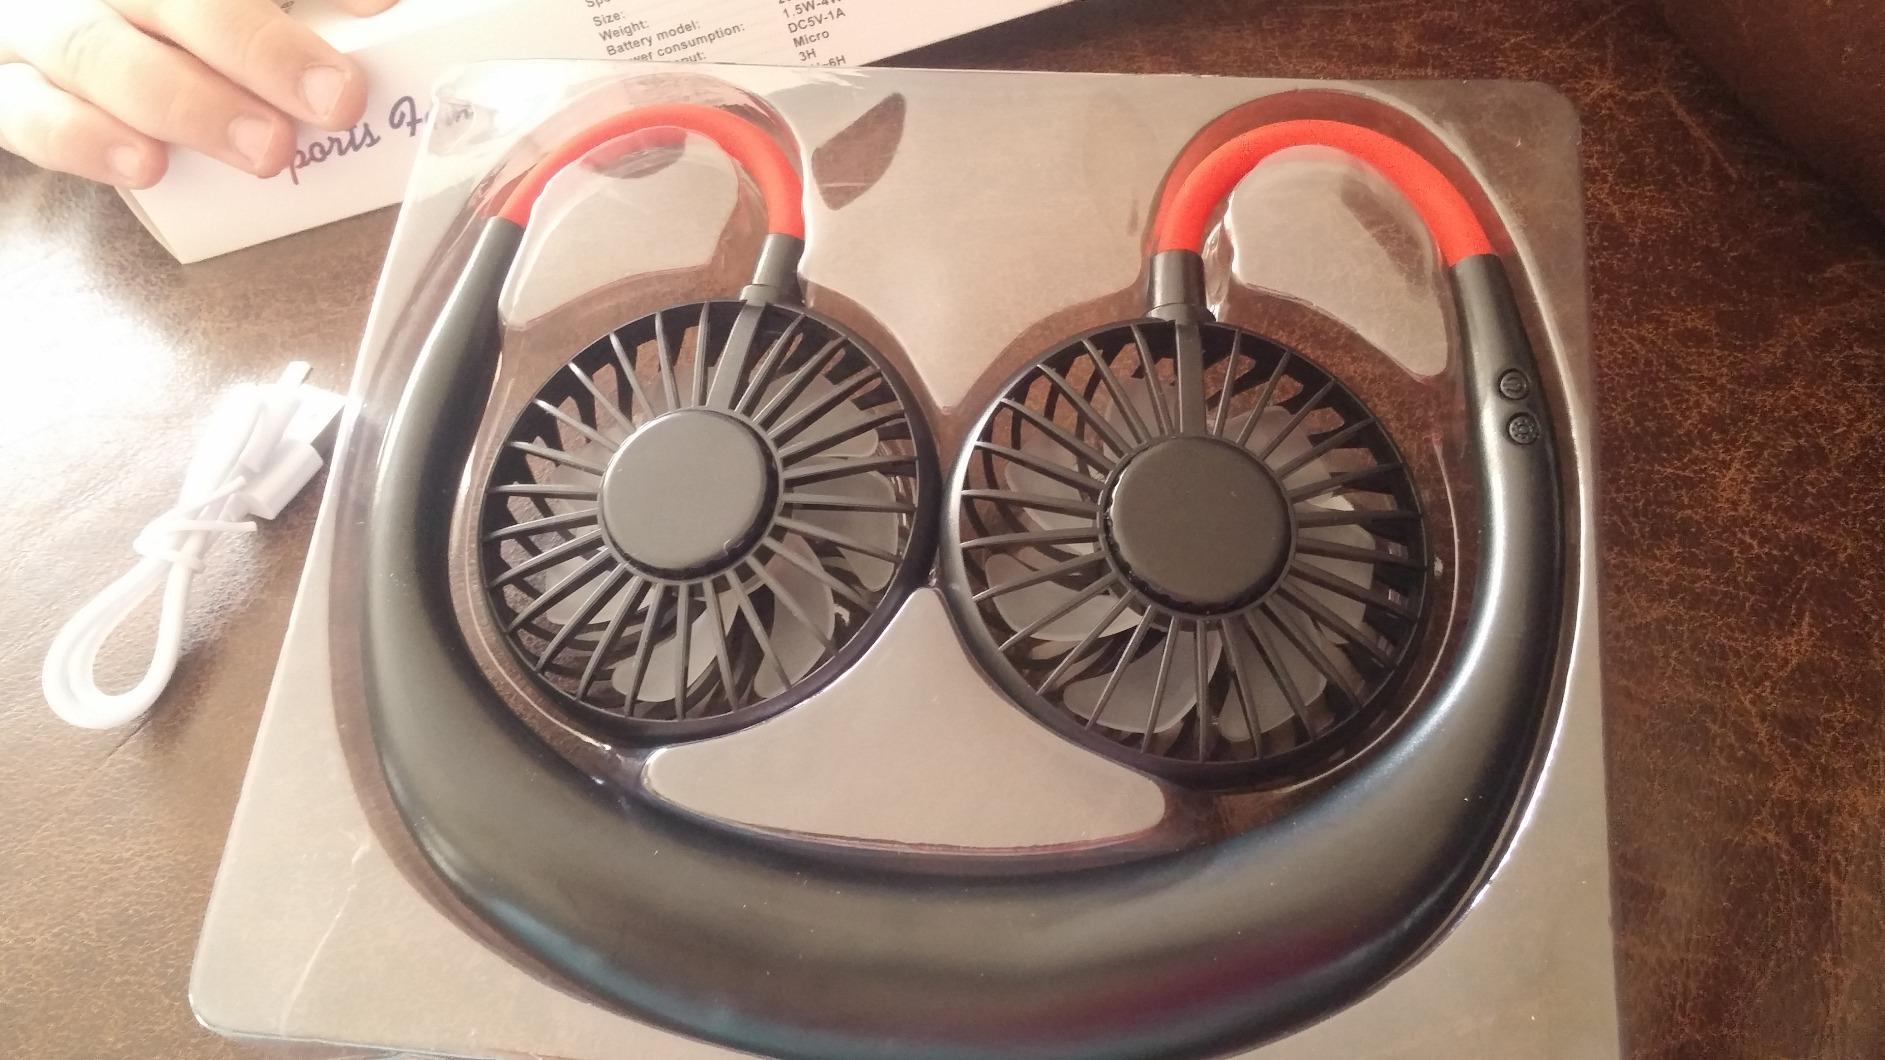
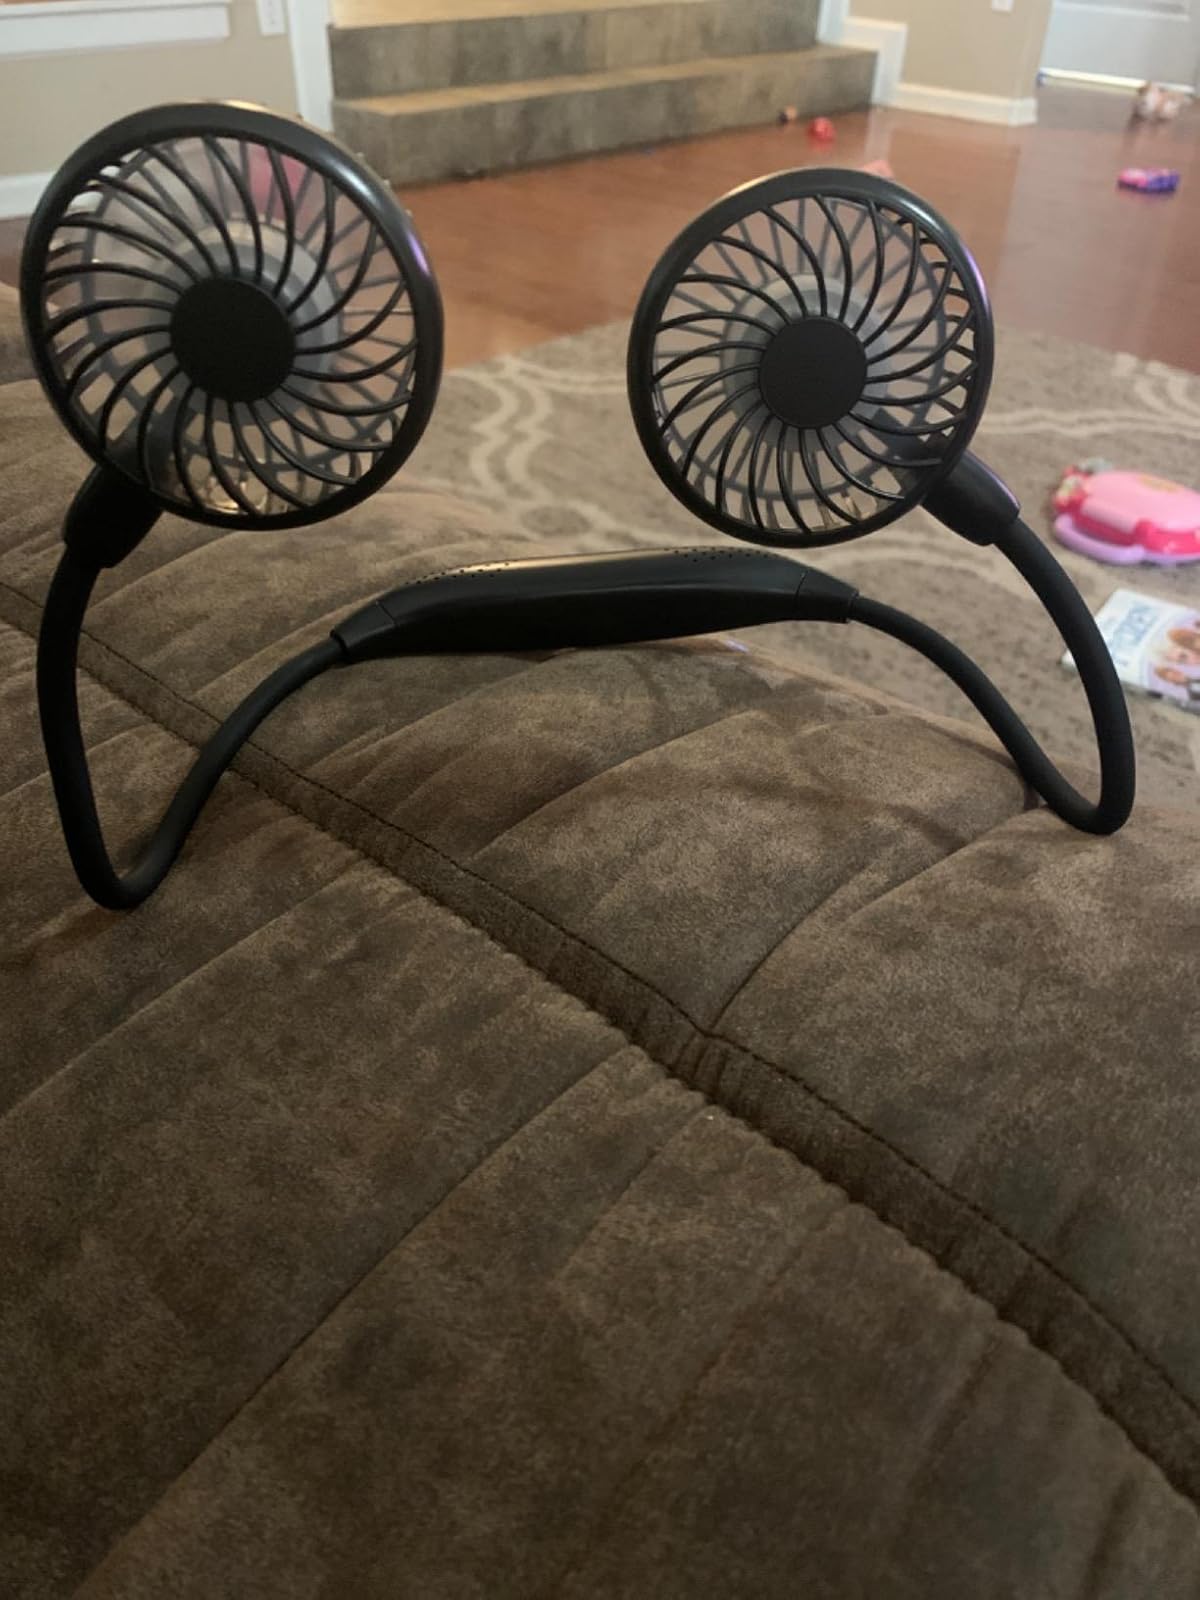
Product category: fan
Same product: no